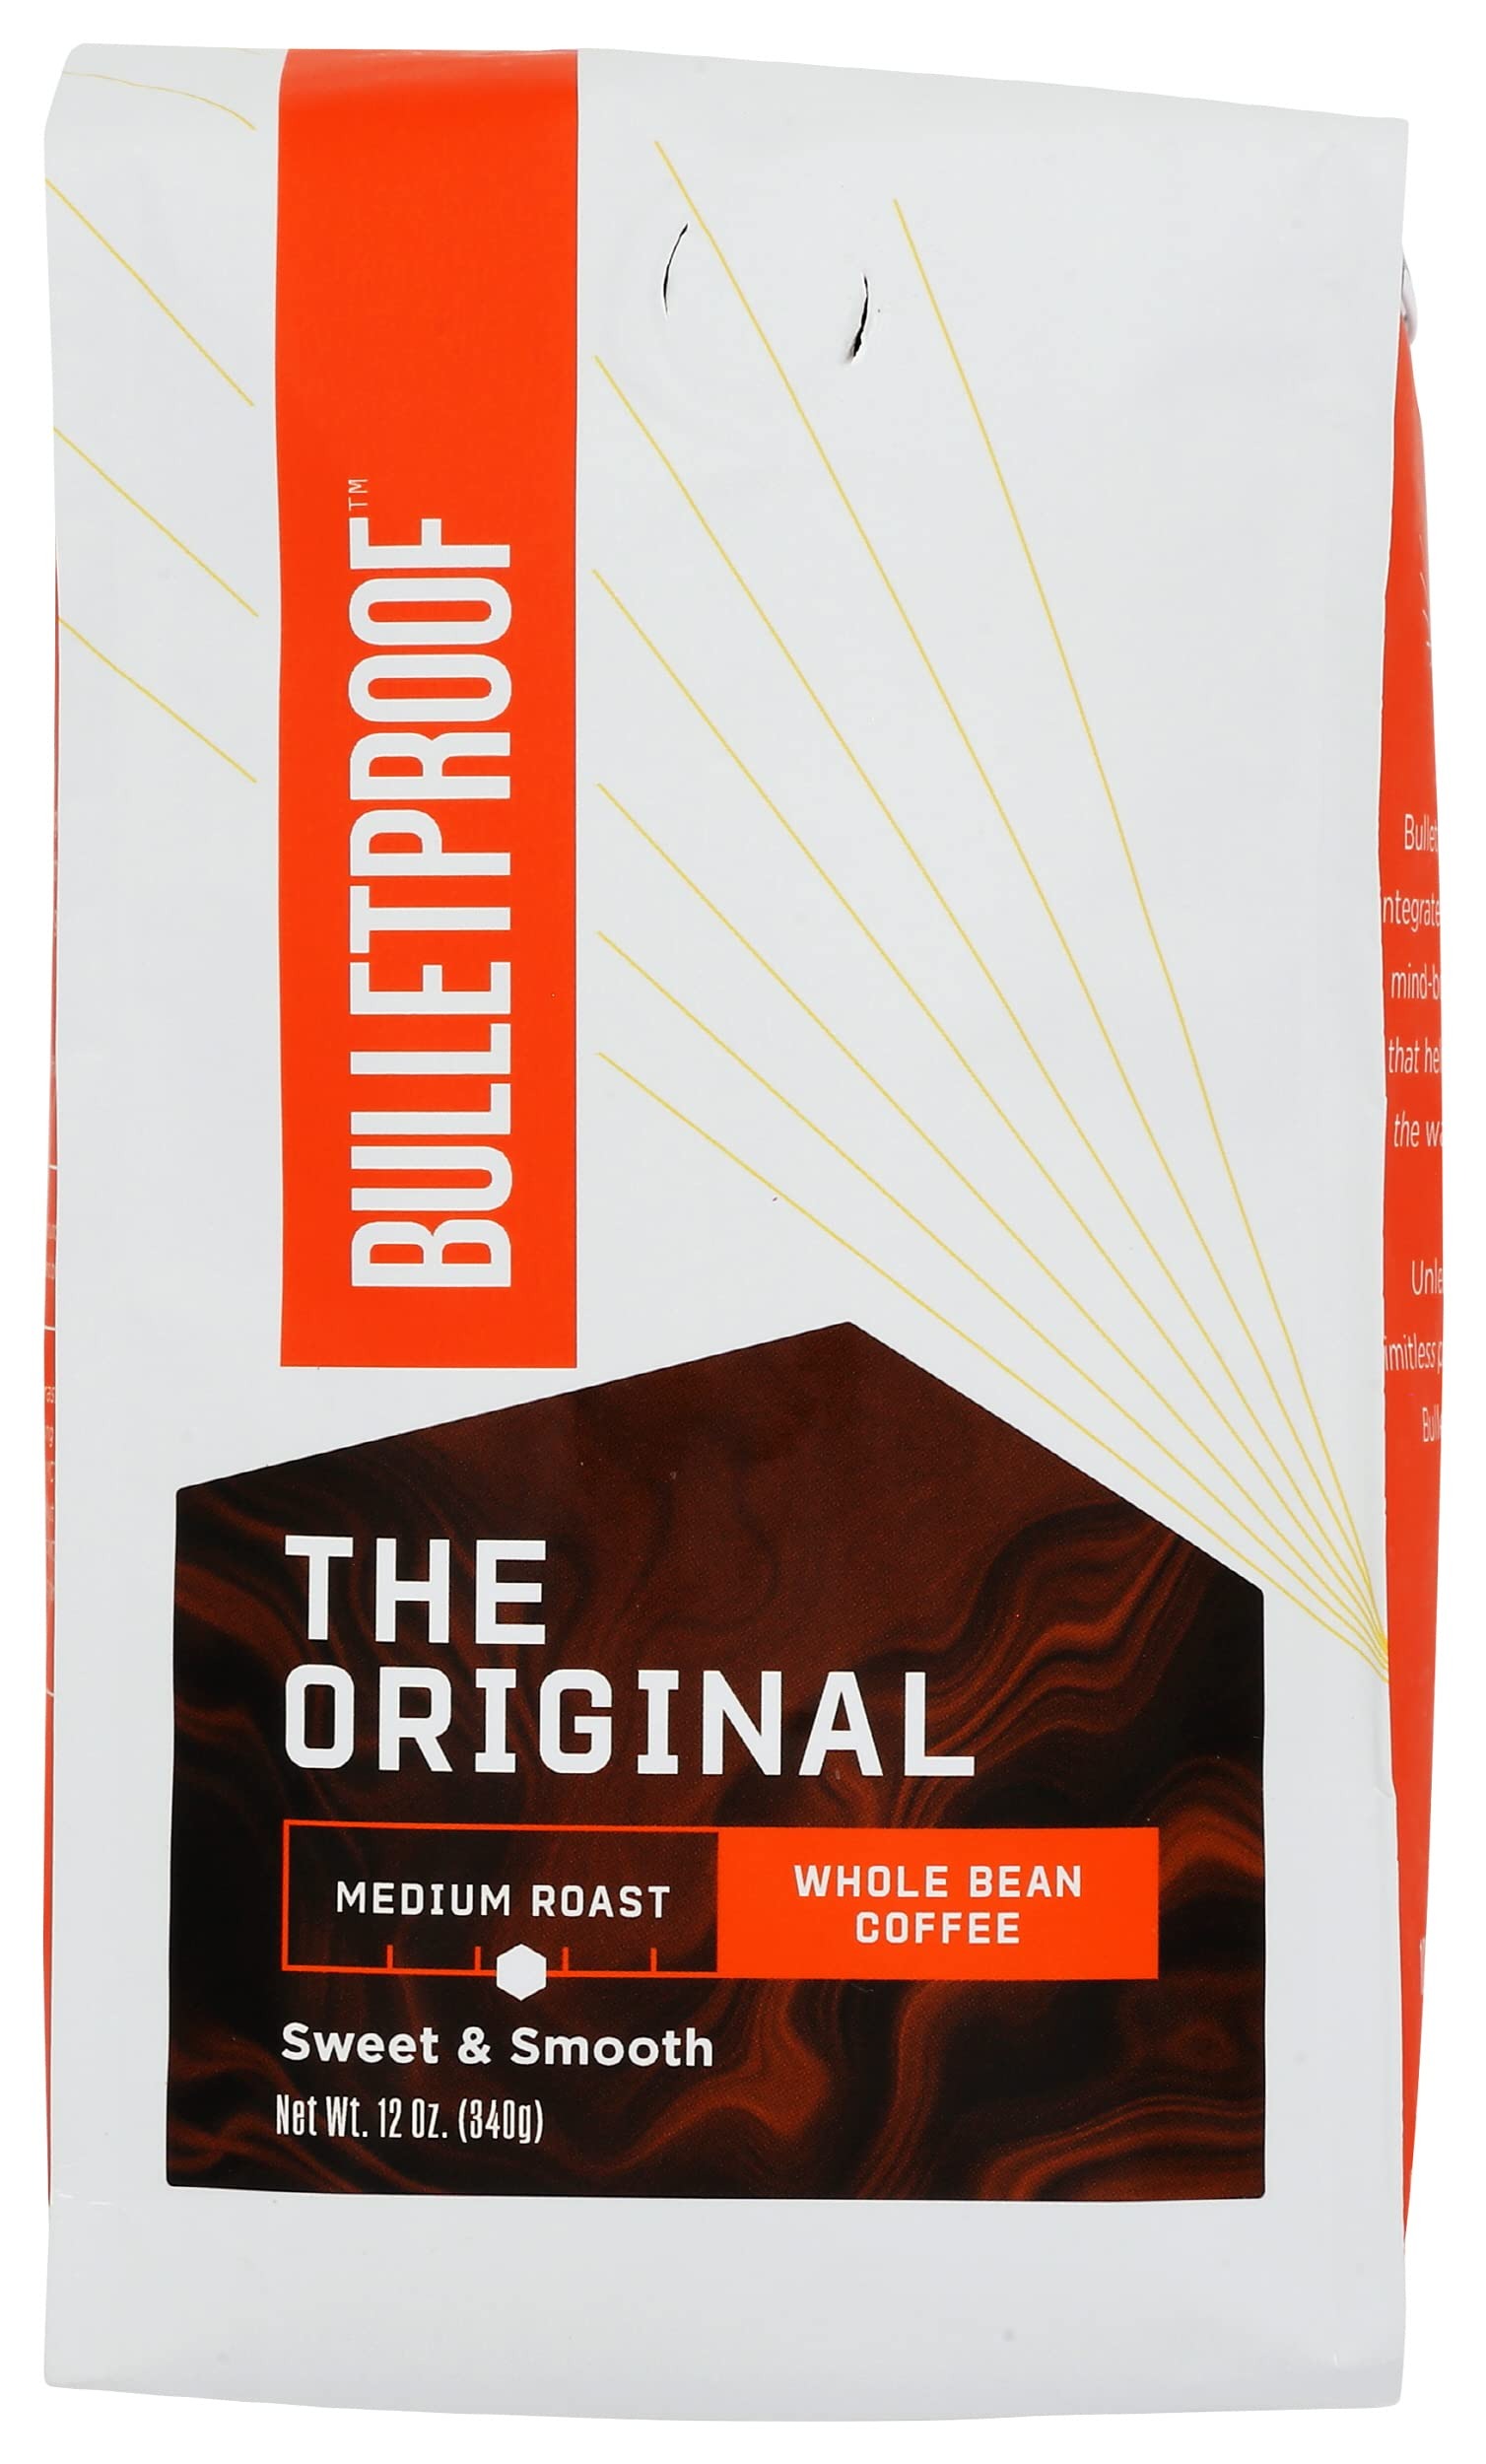
Item Name: Bulletproof Coffee The Original Medium Roast Whole Bean 12oz (6 Pack)
Bullet Point: Bulletproof Coffee The Original Medium Roast Whole Bean 12oz (6 Pack)
Value: 72.0
Unit: Ounce

Price: 15.99